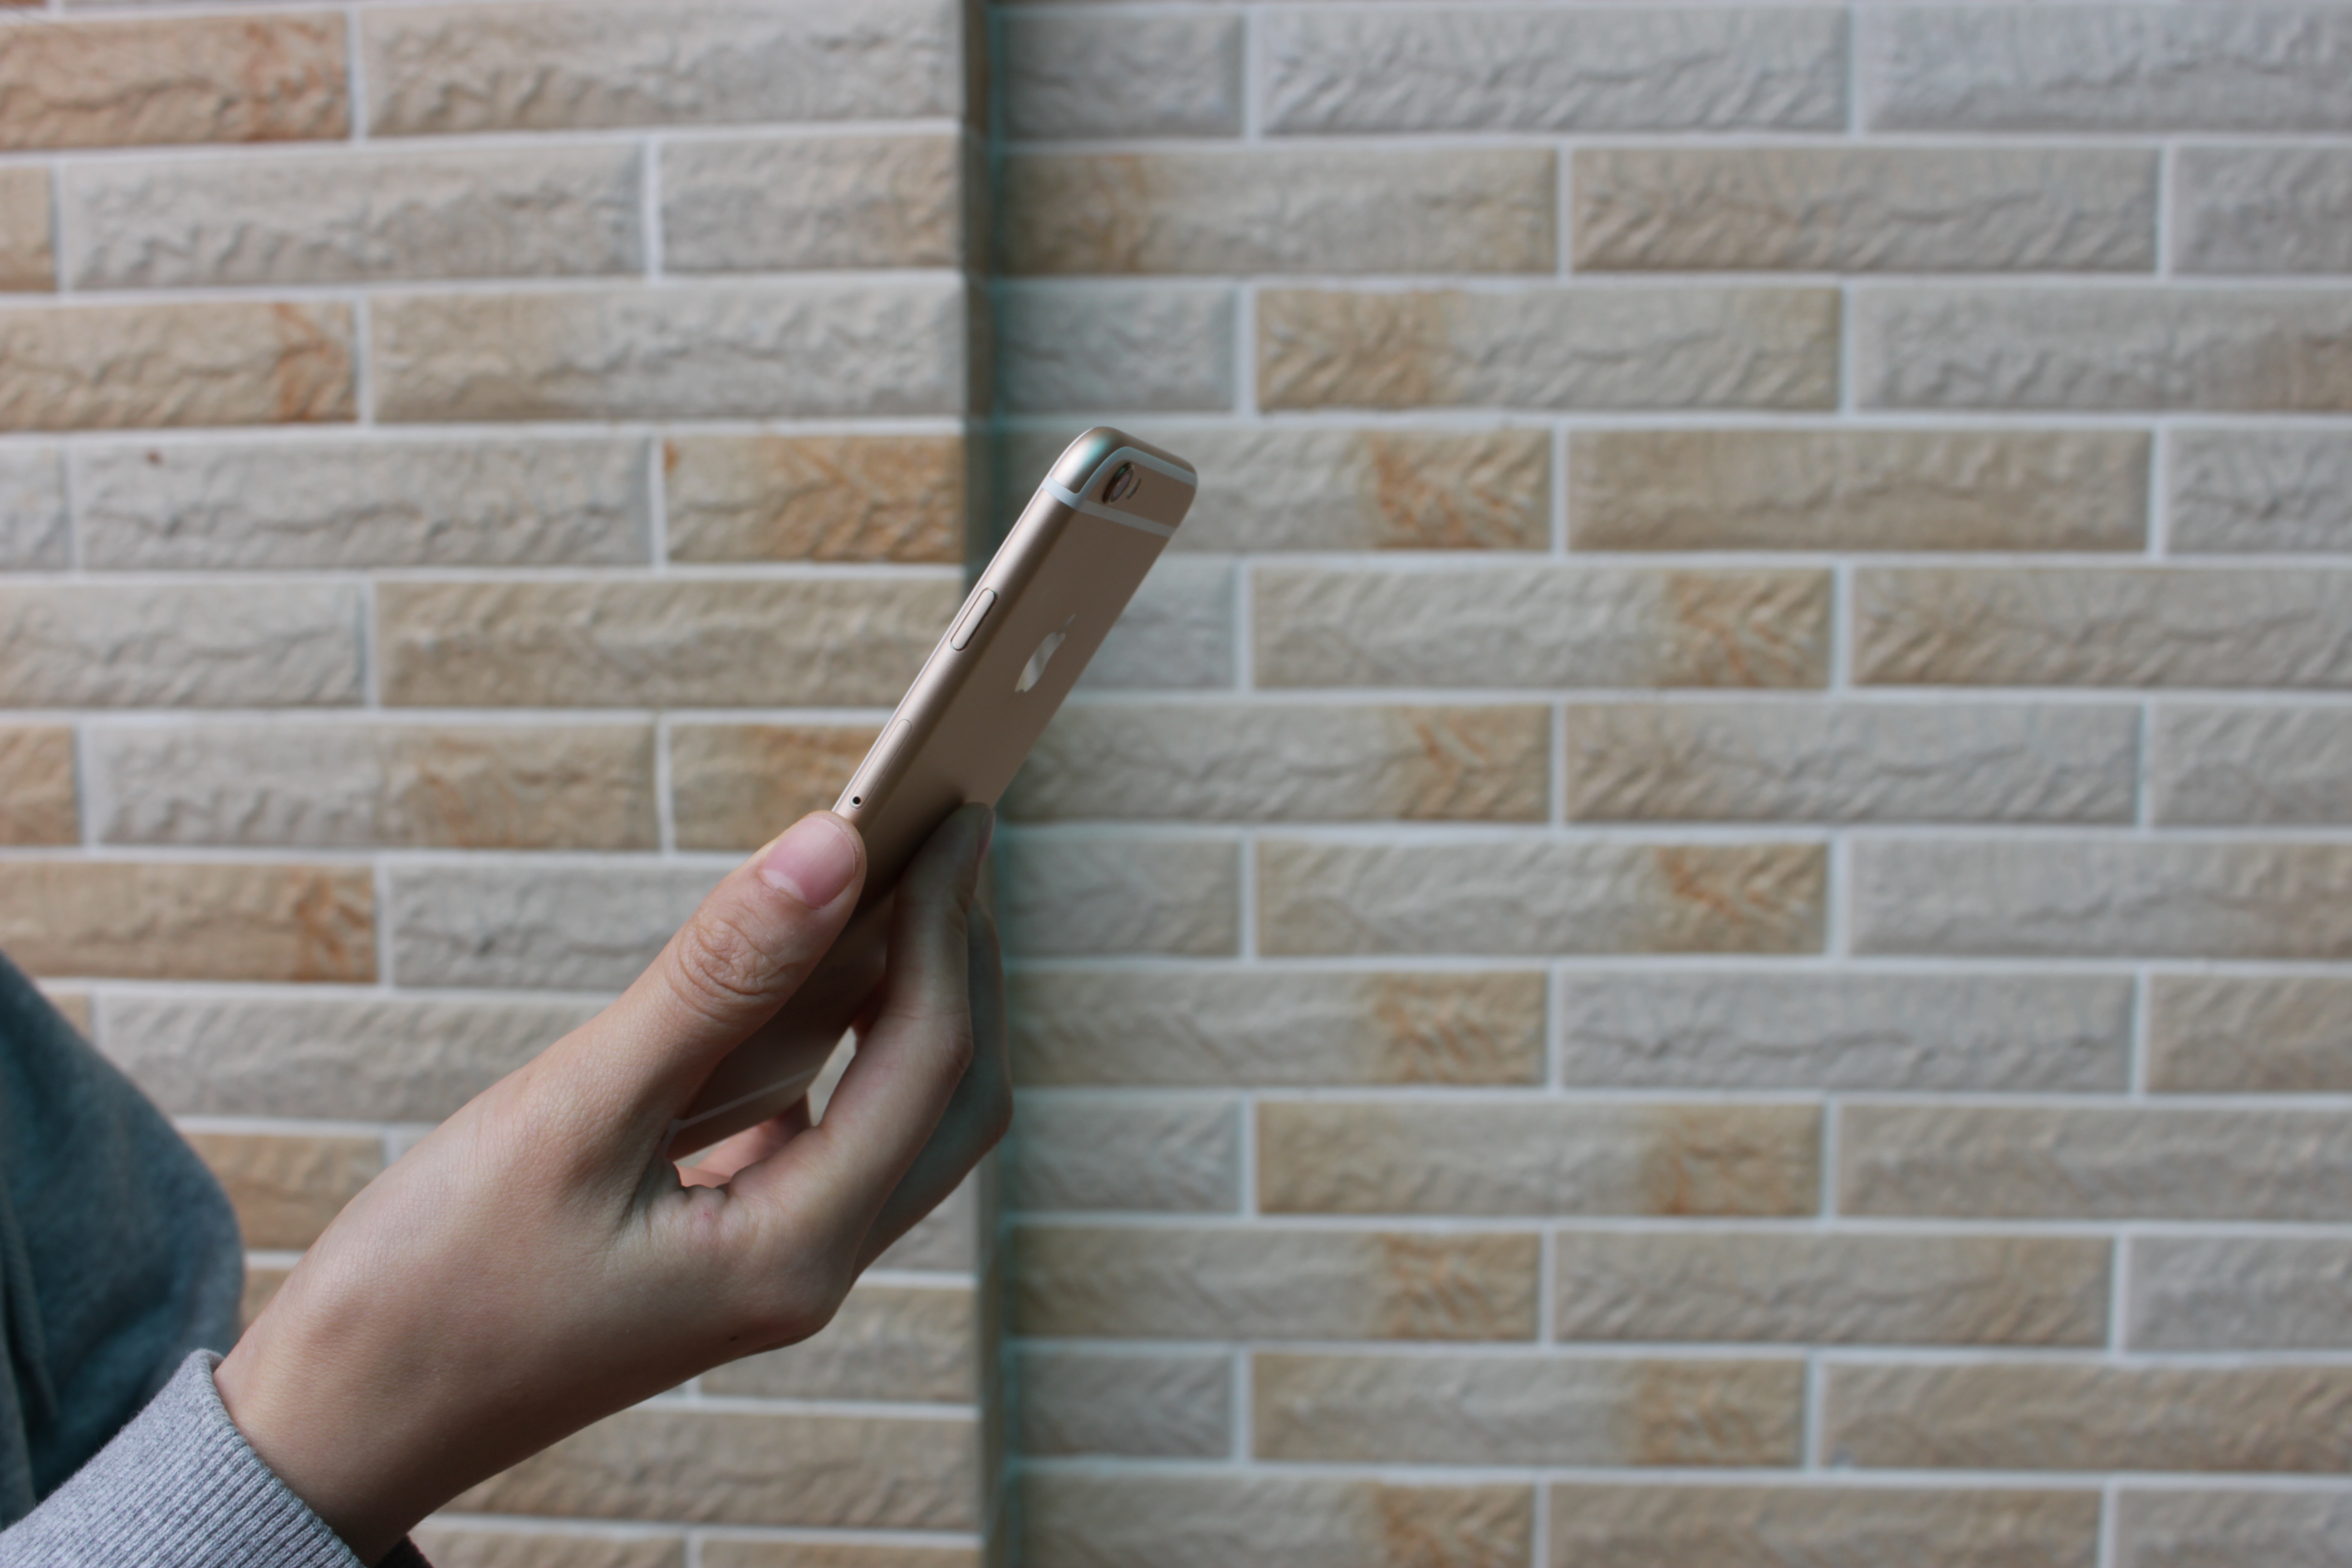
iphone, hand, apple, wood, girl, floor, wall, phone, tile, brick, material, 6s, 6, honeycomb, ios, data, flooring